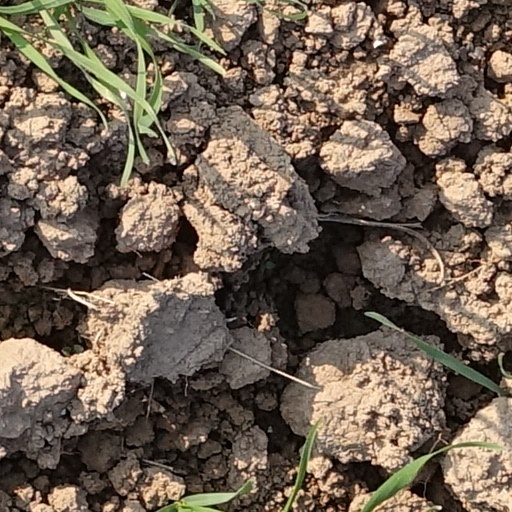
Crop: wheat